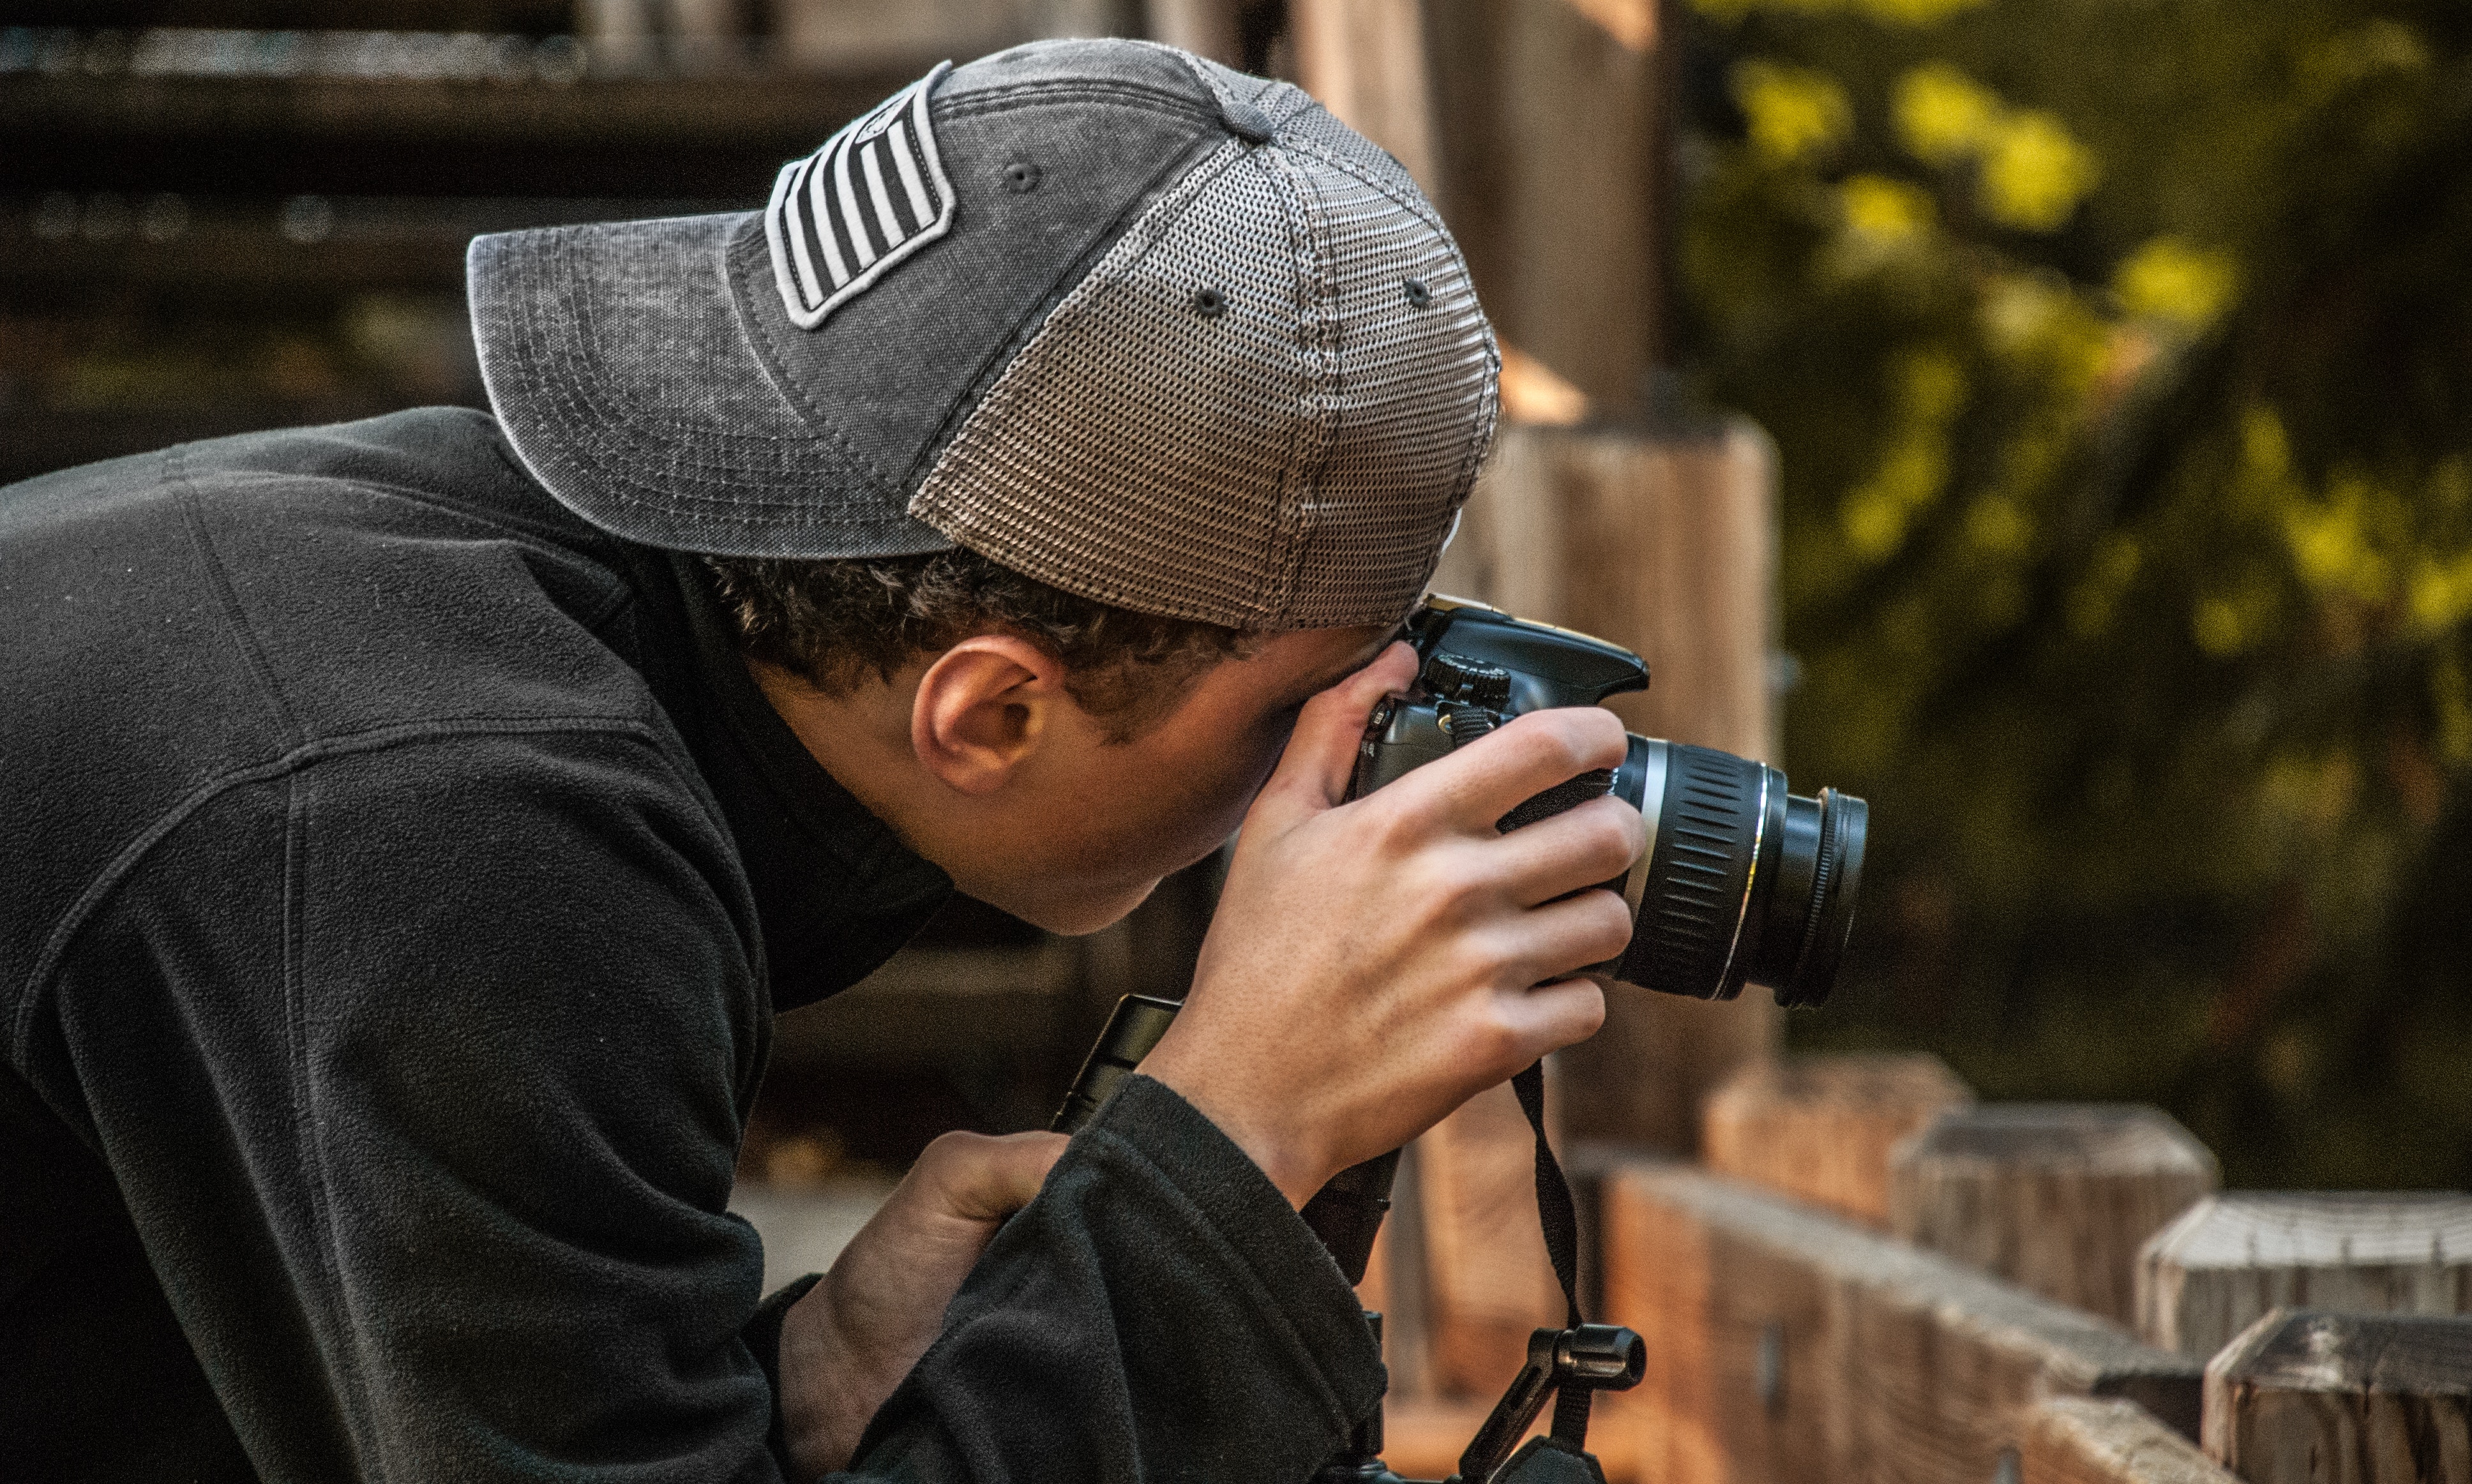
photograph, microphone, photographer, photography, cameras optics, camera operator, headgear, digital slr, cinematographer, cap, single lens reflex camera, reflex camera, camera, audio equipment, camera lens, journalist